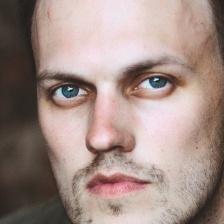
Label: faces